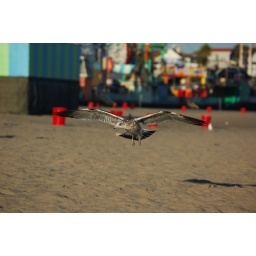
Some birds flying around on the beach in Santa Cruz, CA